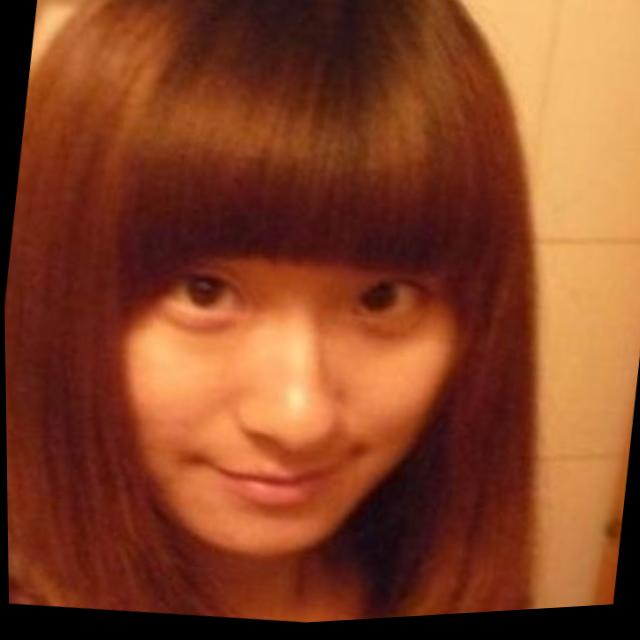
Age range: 21-44